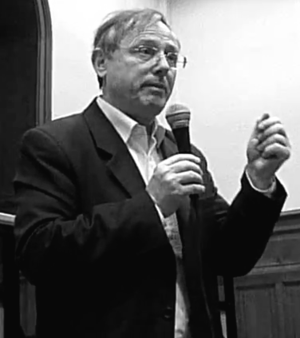
L'historien et écrivain fr:Reynald Secher à la Maison du Diocèse de Vannes, en France, le 8 mars 2012, lors de sa conférence "" Vendée du génocide au mémoricide ""."